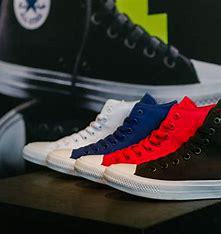
Brand: Converse
Model: Chuck Taylor All Star Ii